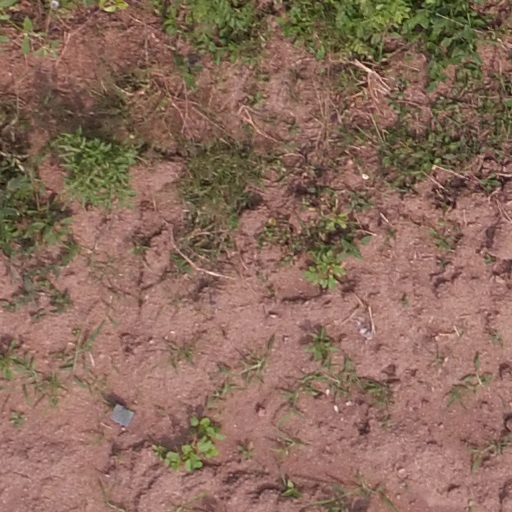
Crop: maize; corn